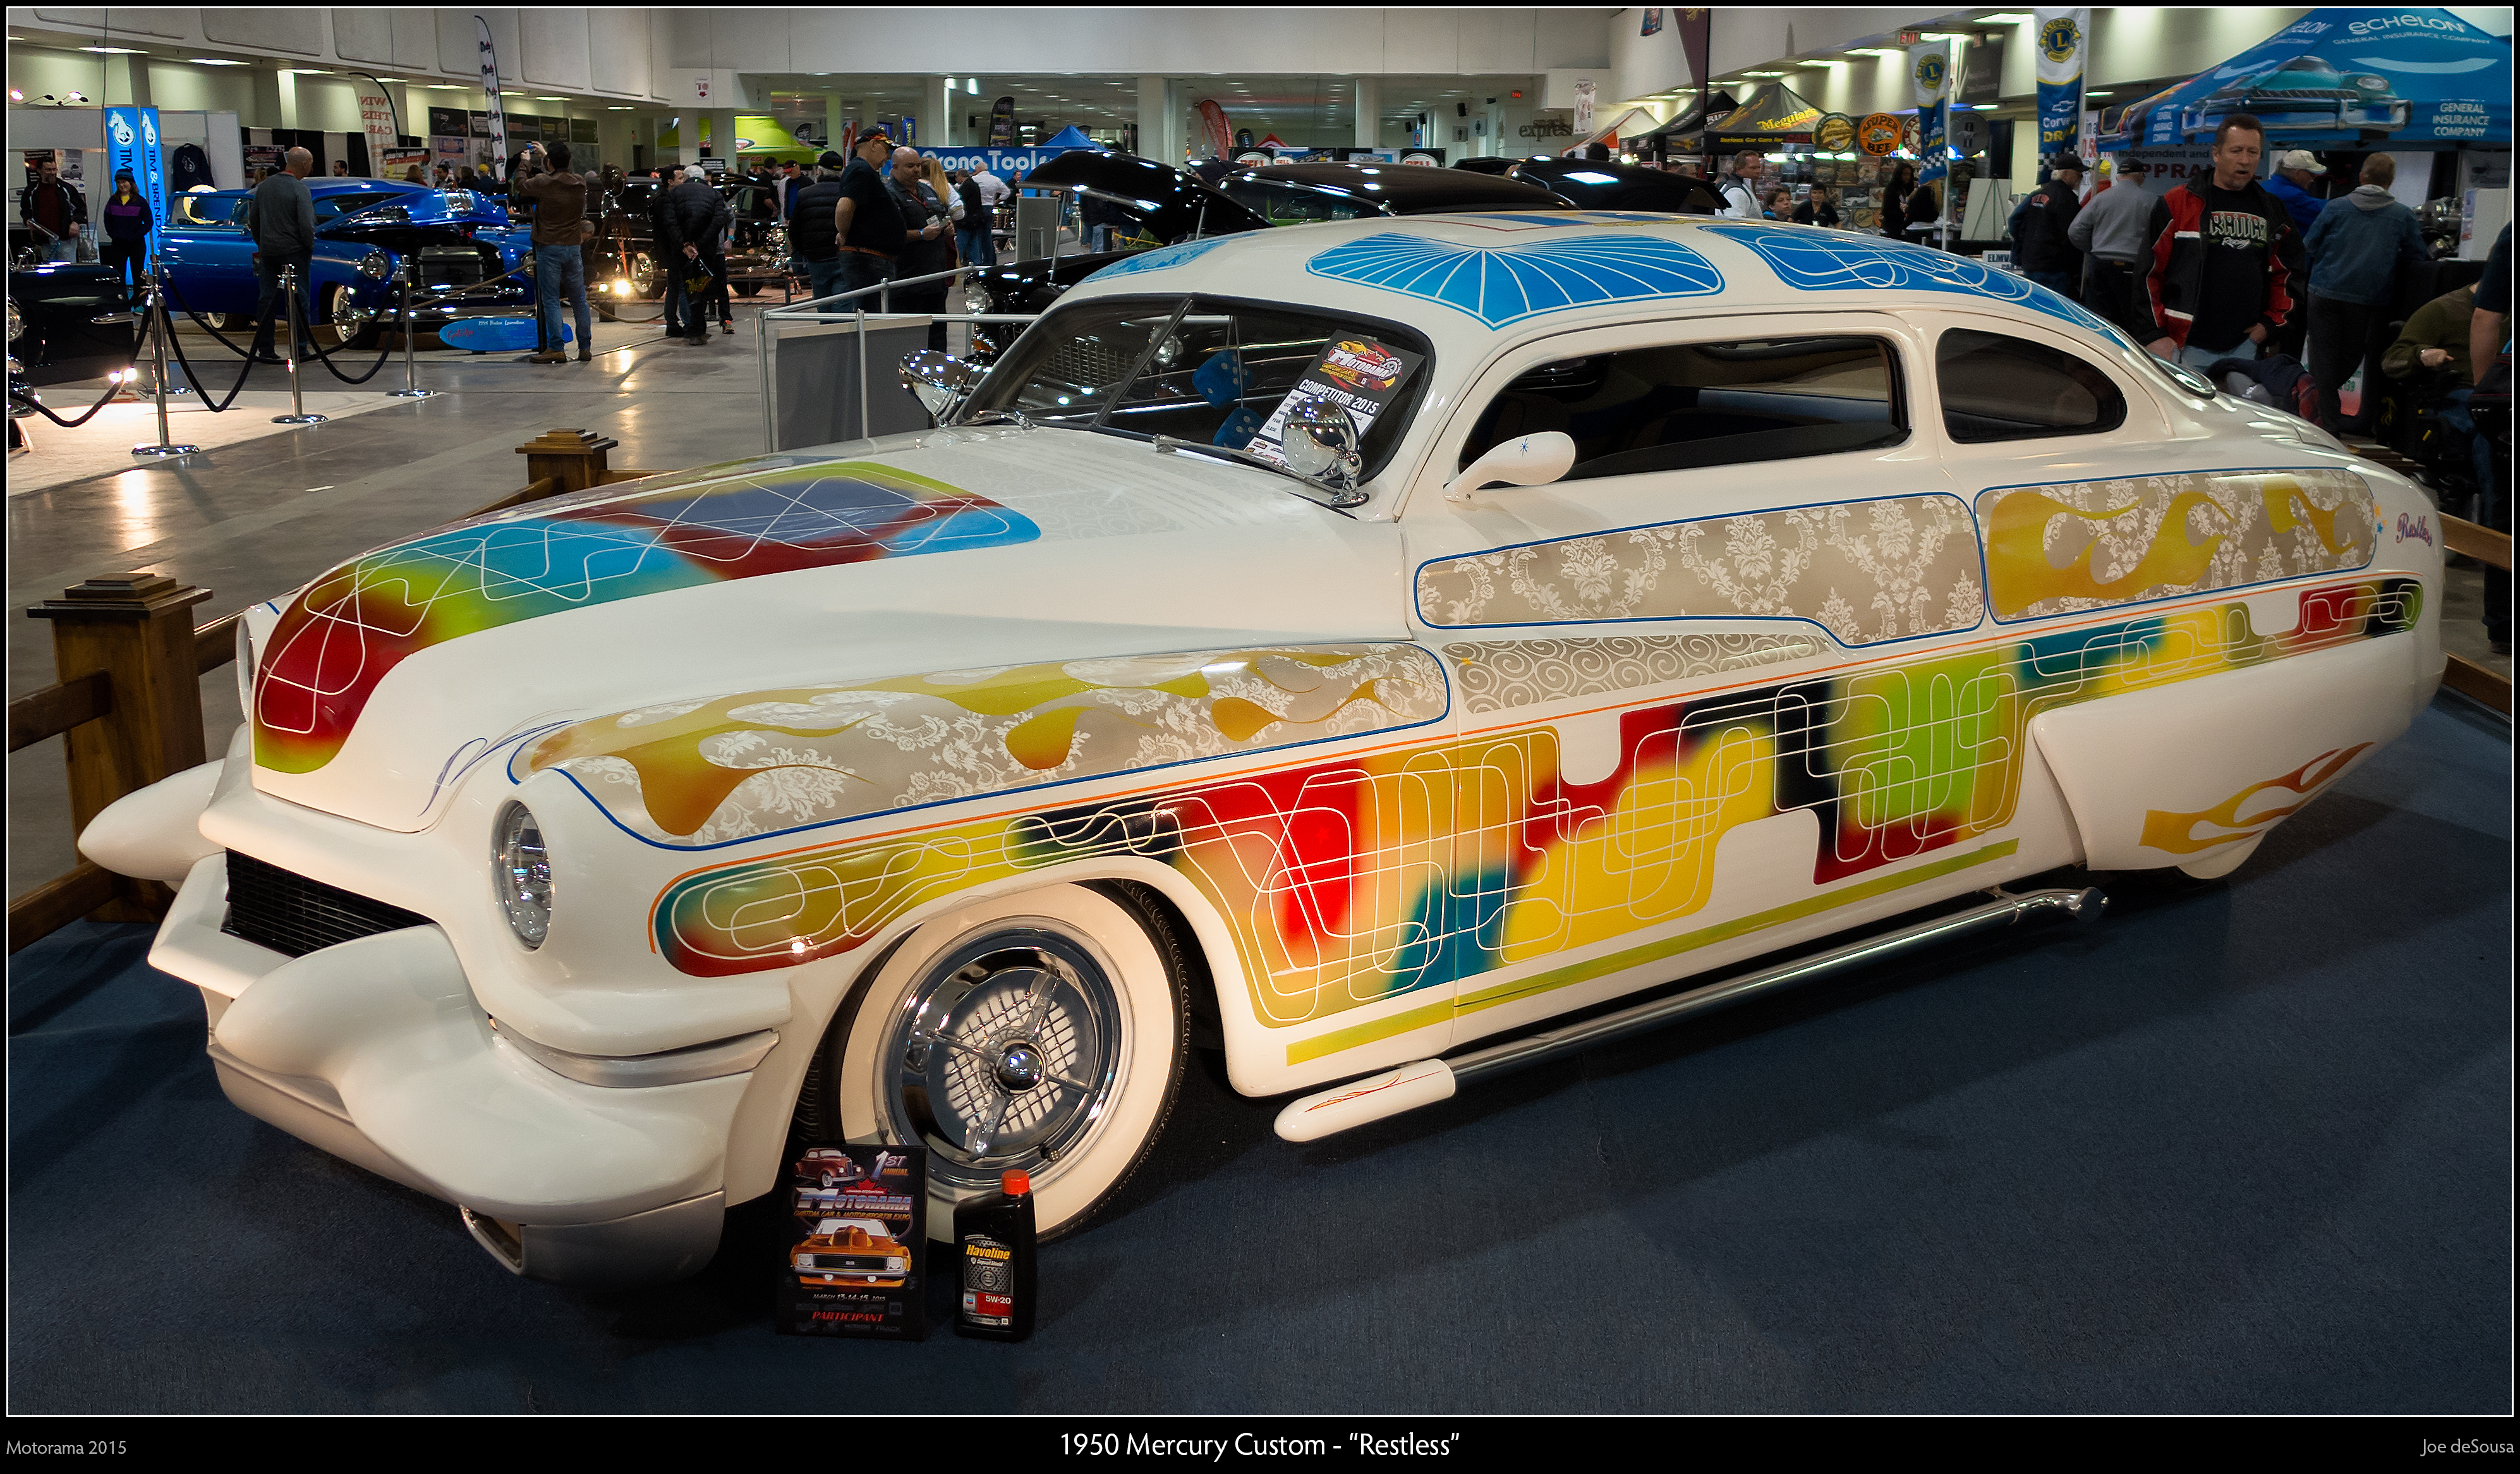
car, vehicle, show, motor vehicle, canada, sedan, mississauga, ontario, lumix, panasonic, dmc, lx7, panasoniclumixdmclx7, custom, motorama, otherkeywords, exhibition, antique car, hot rod, auto show, land vehicle, automobile make, automotive exterior, automotive design, mid size car, custom car